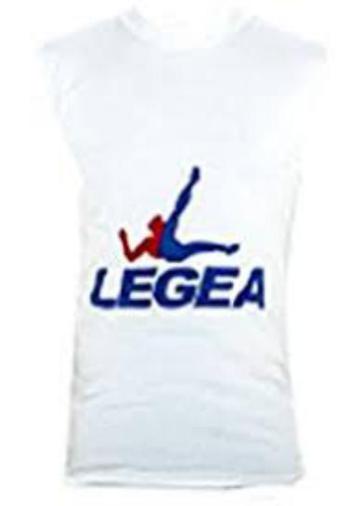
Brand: legea-1
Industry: Sports